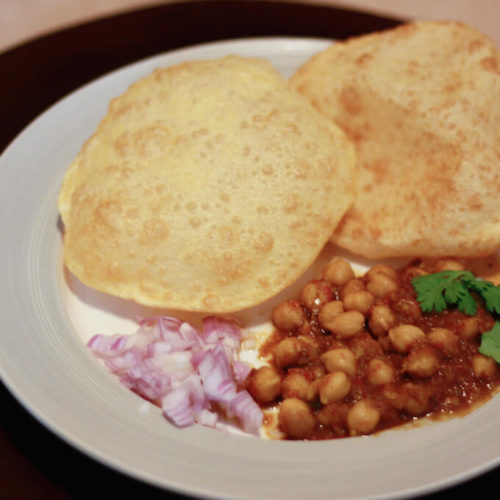
Dish: chole_bhature